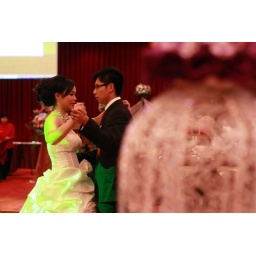
That white screen in the corner is really distracting...